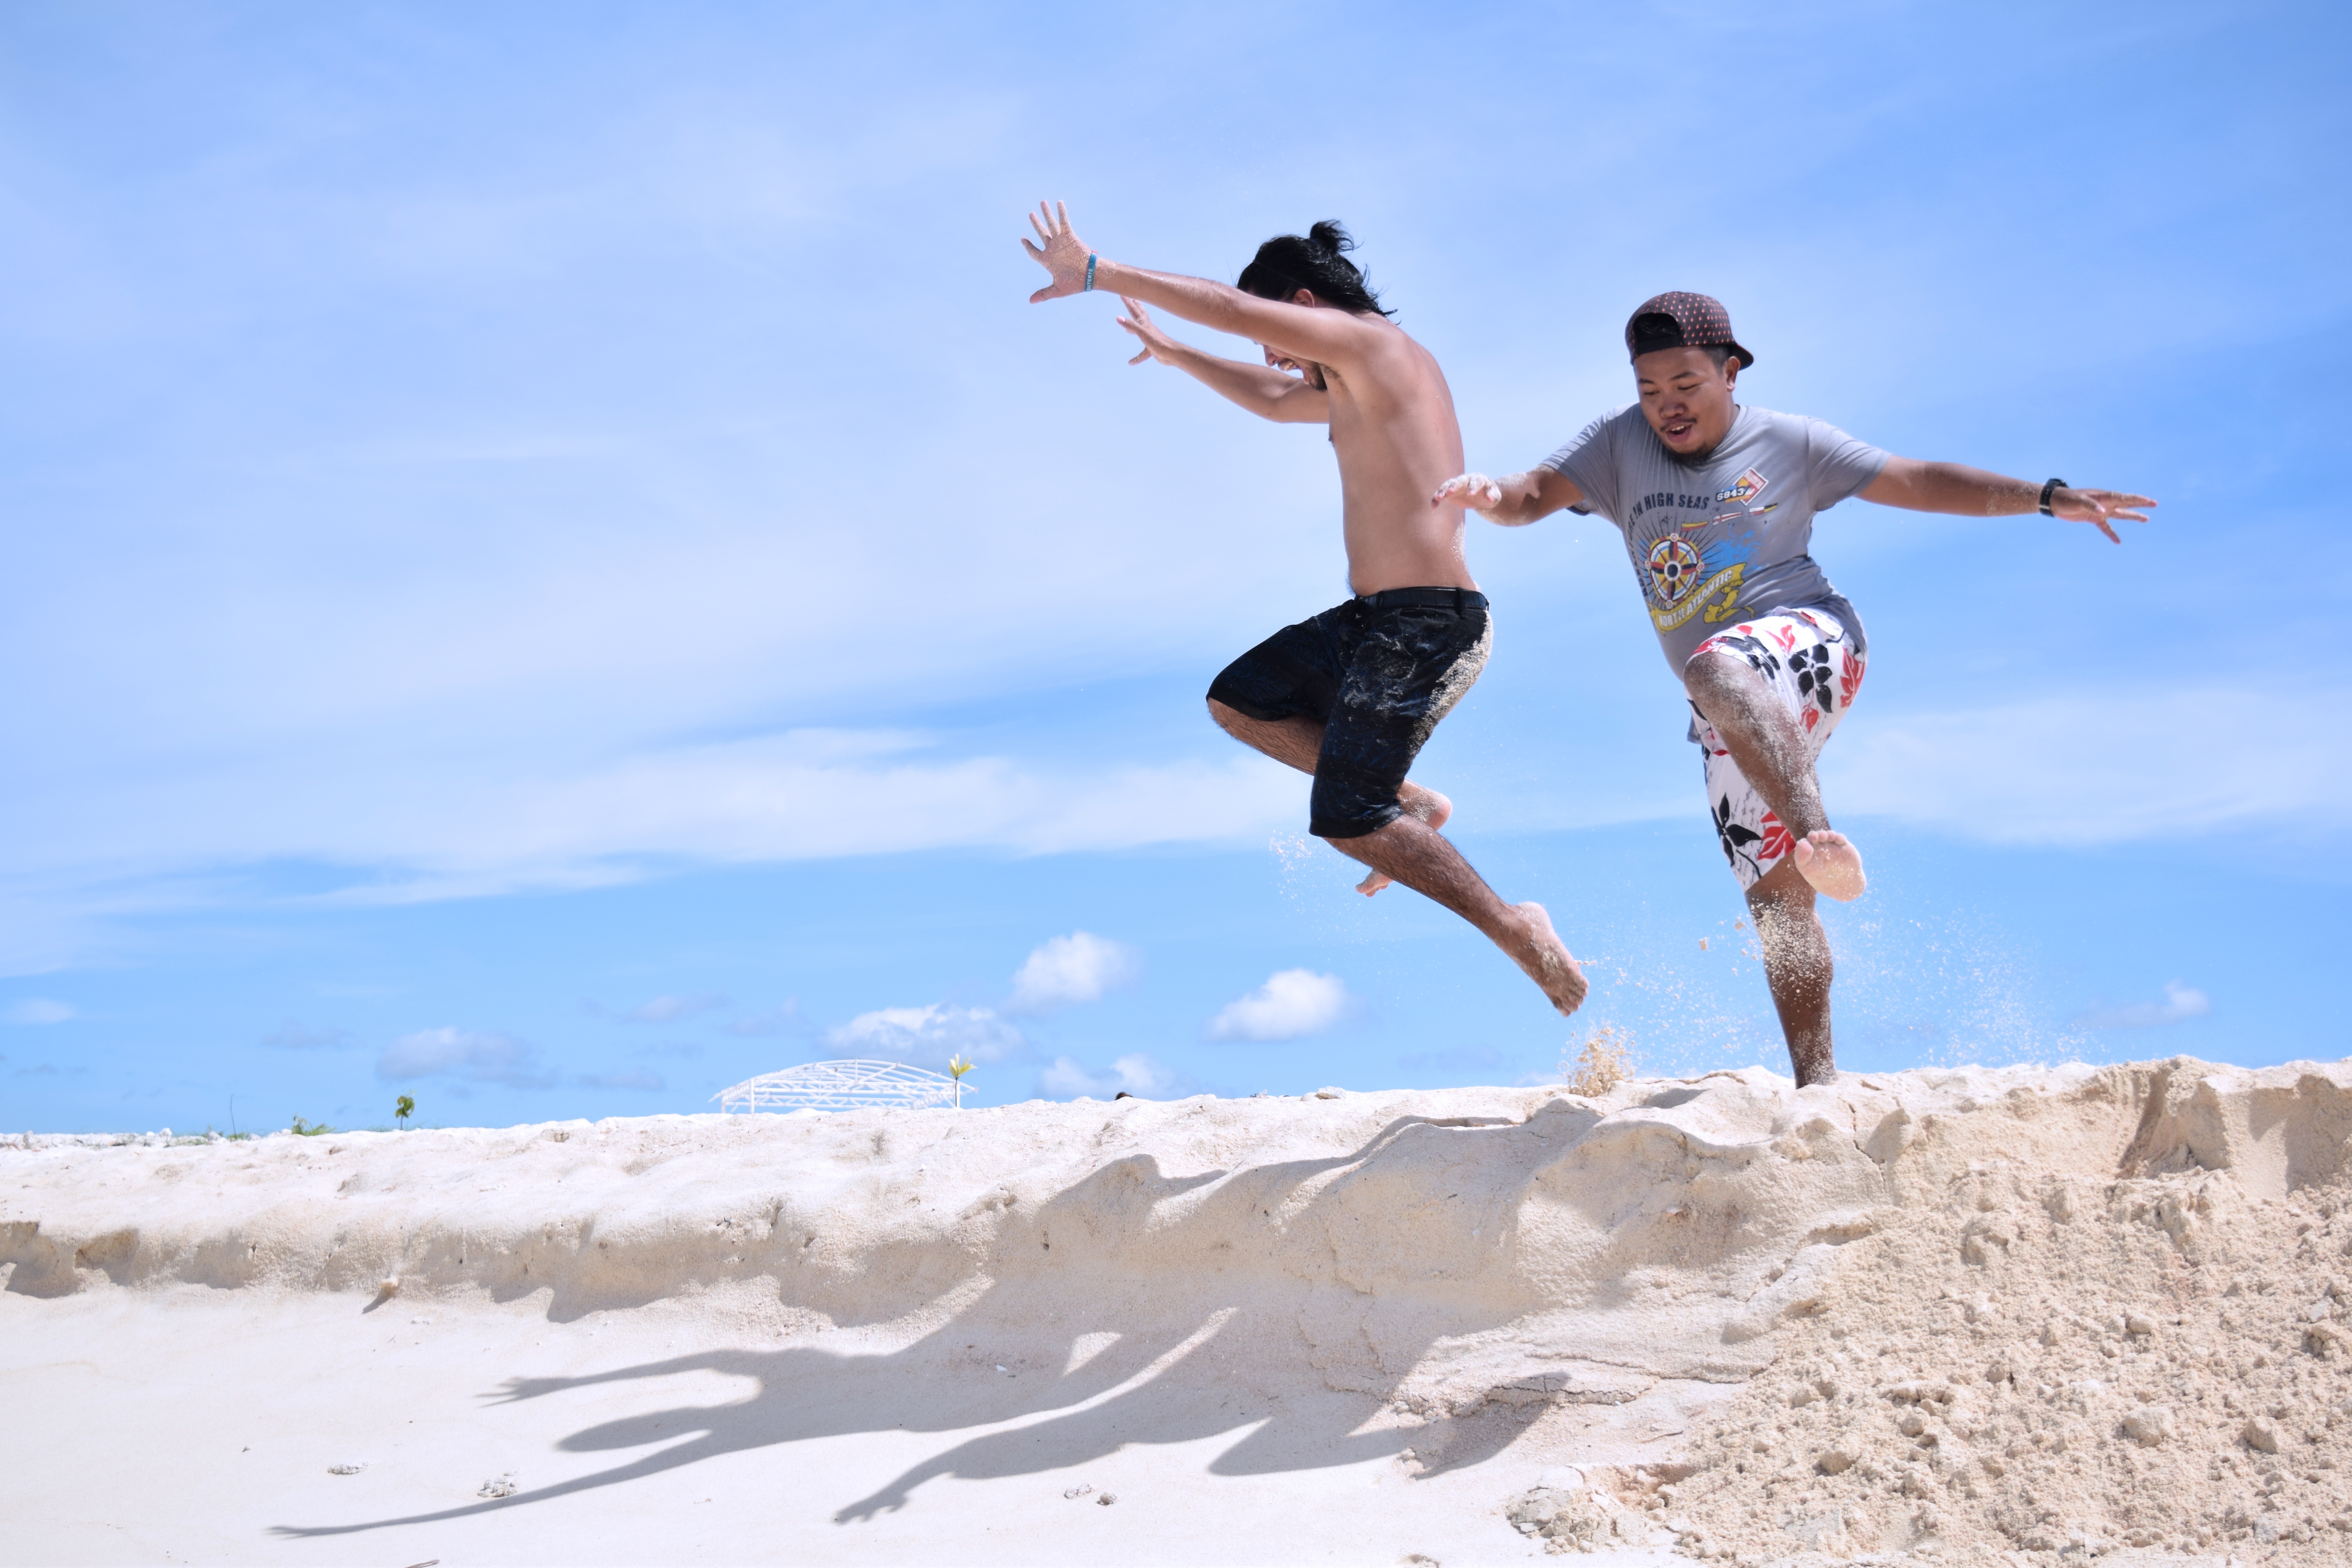
beach, sea, sand, jumping